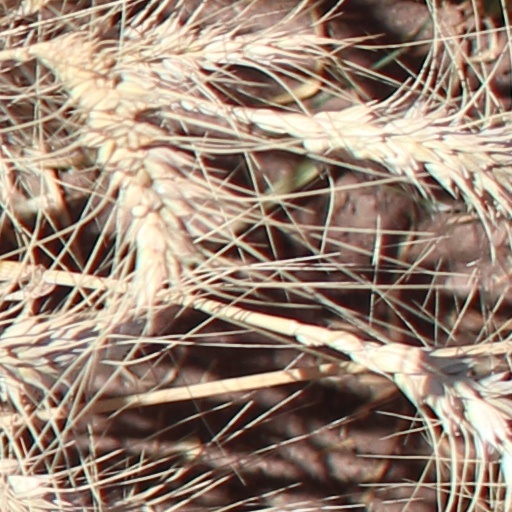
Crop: wheat